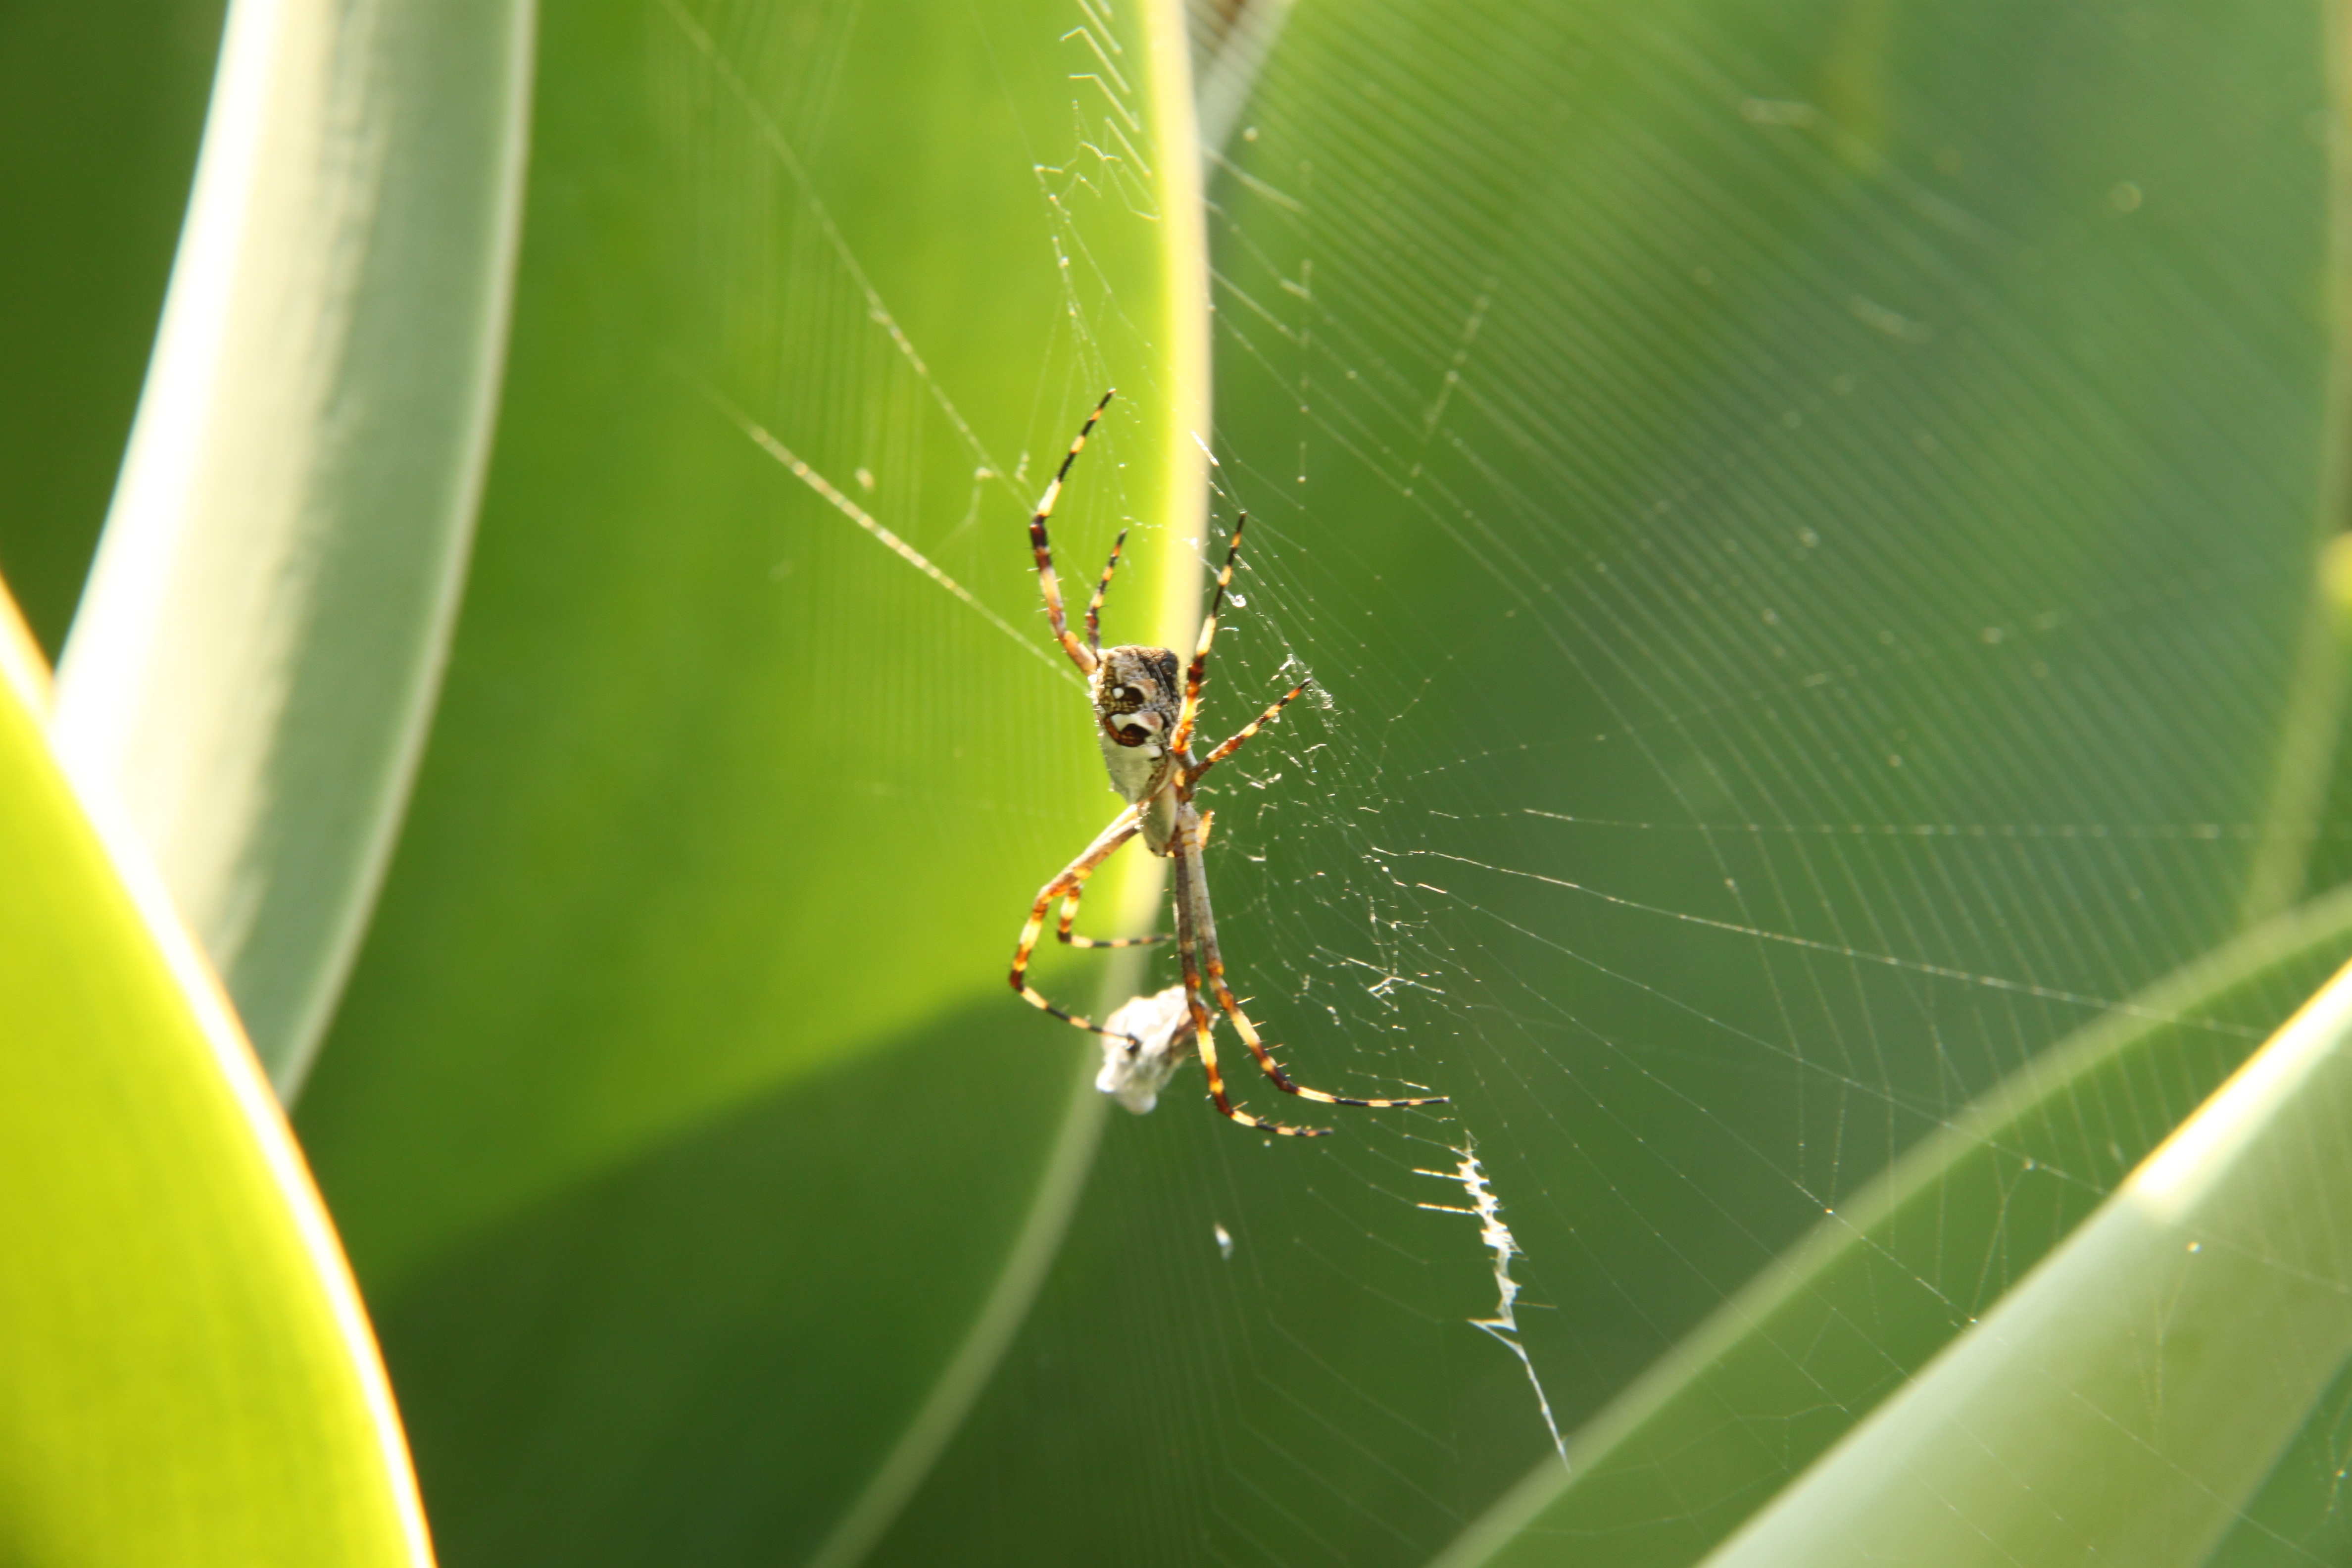
nature, photography, leaf, web, green, insect, ivy, bug, yellow, fauna, invertebrate, cobweb, close up, spider, arachnid, trap, macro photography, arthropod, arachnophobia, plant stem, orb weaver spider